Vahram Zaryan

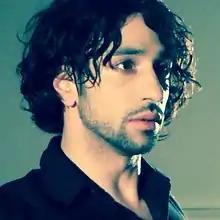
Zaryan in 2014

Vahram Zaryan is a French performance artist, mime, dancer, director, and choreographer of Armenian descent.